Marlon Pérez Arango

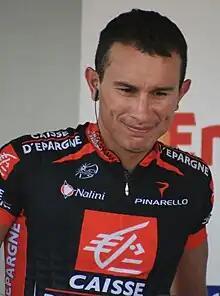
Arango in 2008

Marlon Alirio Pérez Arango (10 January 1976 – 4 October 2024) was a Colombian professional road bicycle racer who rode for the UCI ProTour team . He competed in the road and track categories for Colombia in the 1996, 2000 and 2004 Summer Olympic Games. He was stabbed to death at the age of 48.